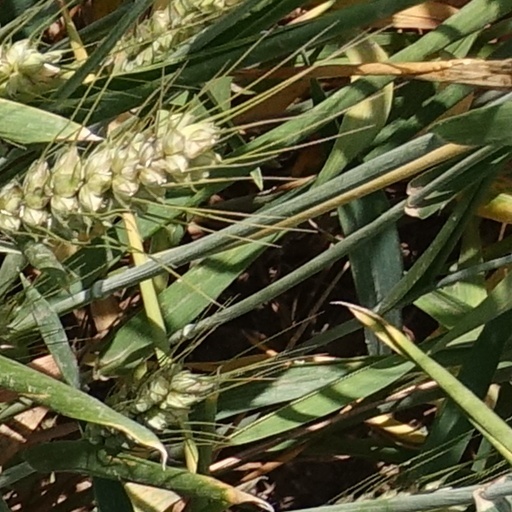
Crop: wheat